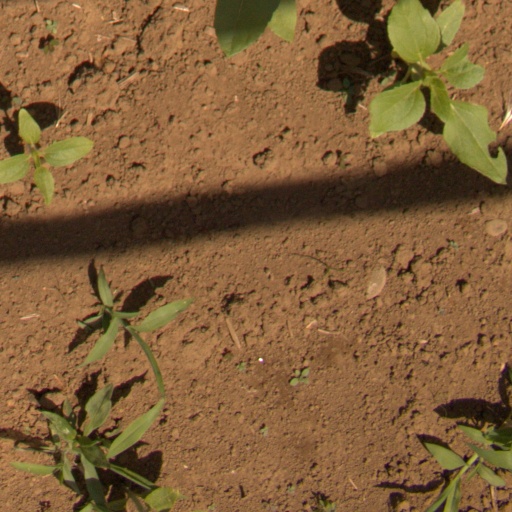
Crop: Jerusalem artichoke